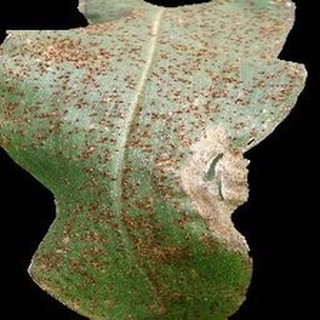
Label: corn_common_rust